François Perregaux

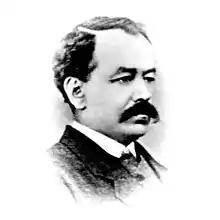

François Perregaux (1834 Le Locle, Switzerland – 1877, Yokohama, Japan) was a Swiss watchmaker and businessman. He was the first European watchmaker to travel to Asia (1863) and is remembered for his contribution to establishing the watchmaking industry in Japan.